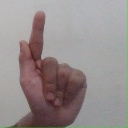
अक्षर: ळ